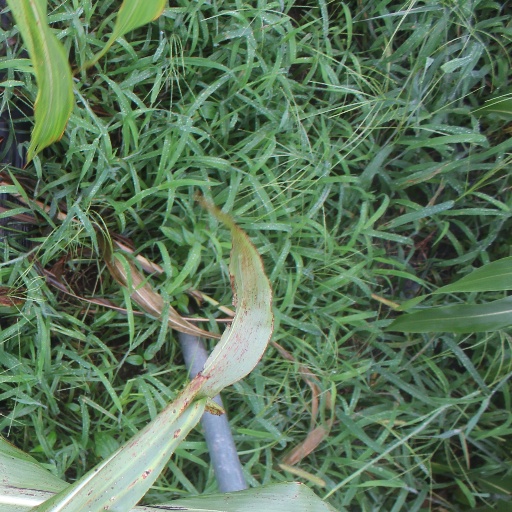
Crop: sorghum